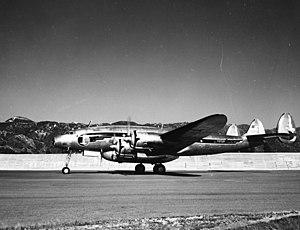
Le Lockheed L-649 Constellation est la première véritable version civile de la lignée des Lockheed Constellation, le L-049 étant une simple remodélisation du C-69 militaire. Le L-649 était destiné à être la version standard du Constellation, mais le L-749, un dérivé amélioré, est préféré au L-649 par de nombreuses compagnies aériennes. La plupart des quelques L-649 construits sont livrés et utilisés par Eastern Air Lines.